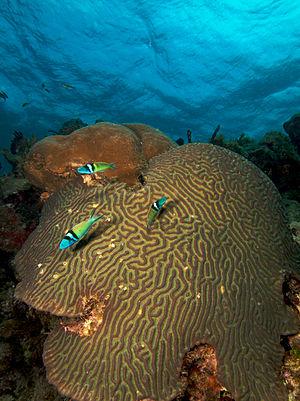
Les Mussidae constituent une famille de scléractiniaires.